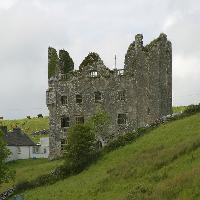
Weather: cloudy or overcast